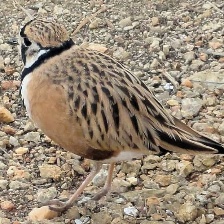
Species: INLAND DOTTEREL
Scientific name: CHARADRIUS AUSTRALIS